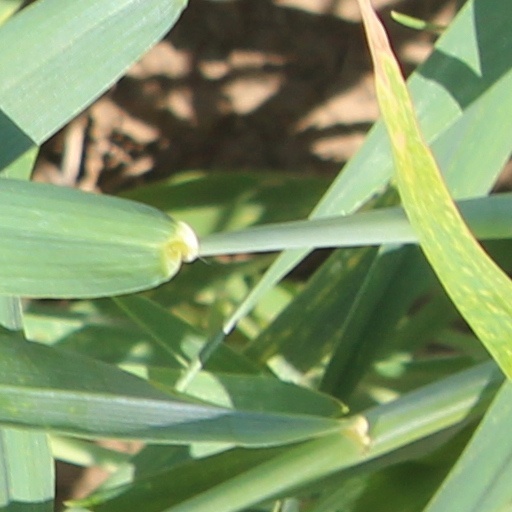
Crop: wheat